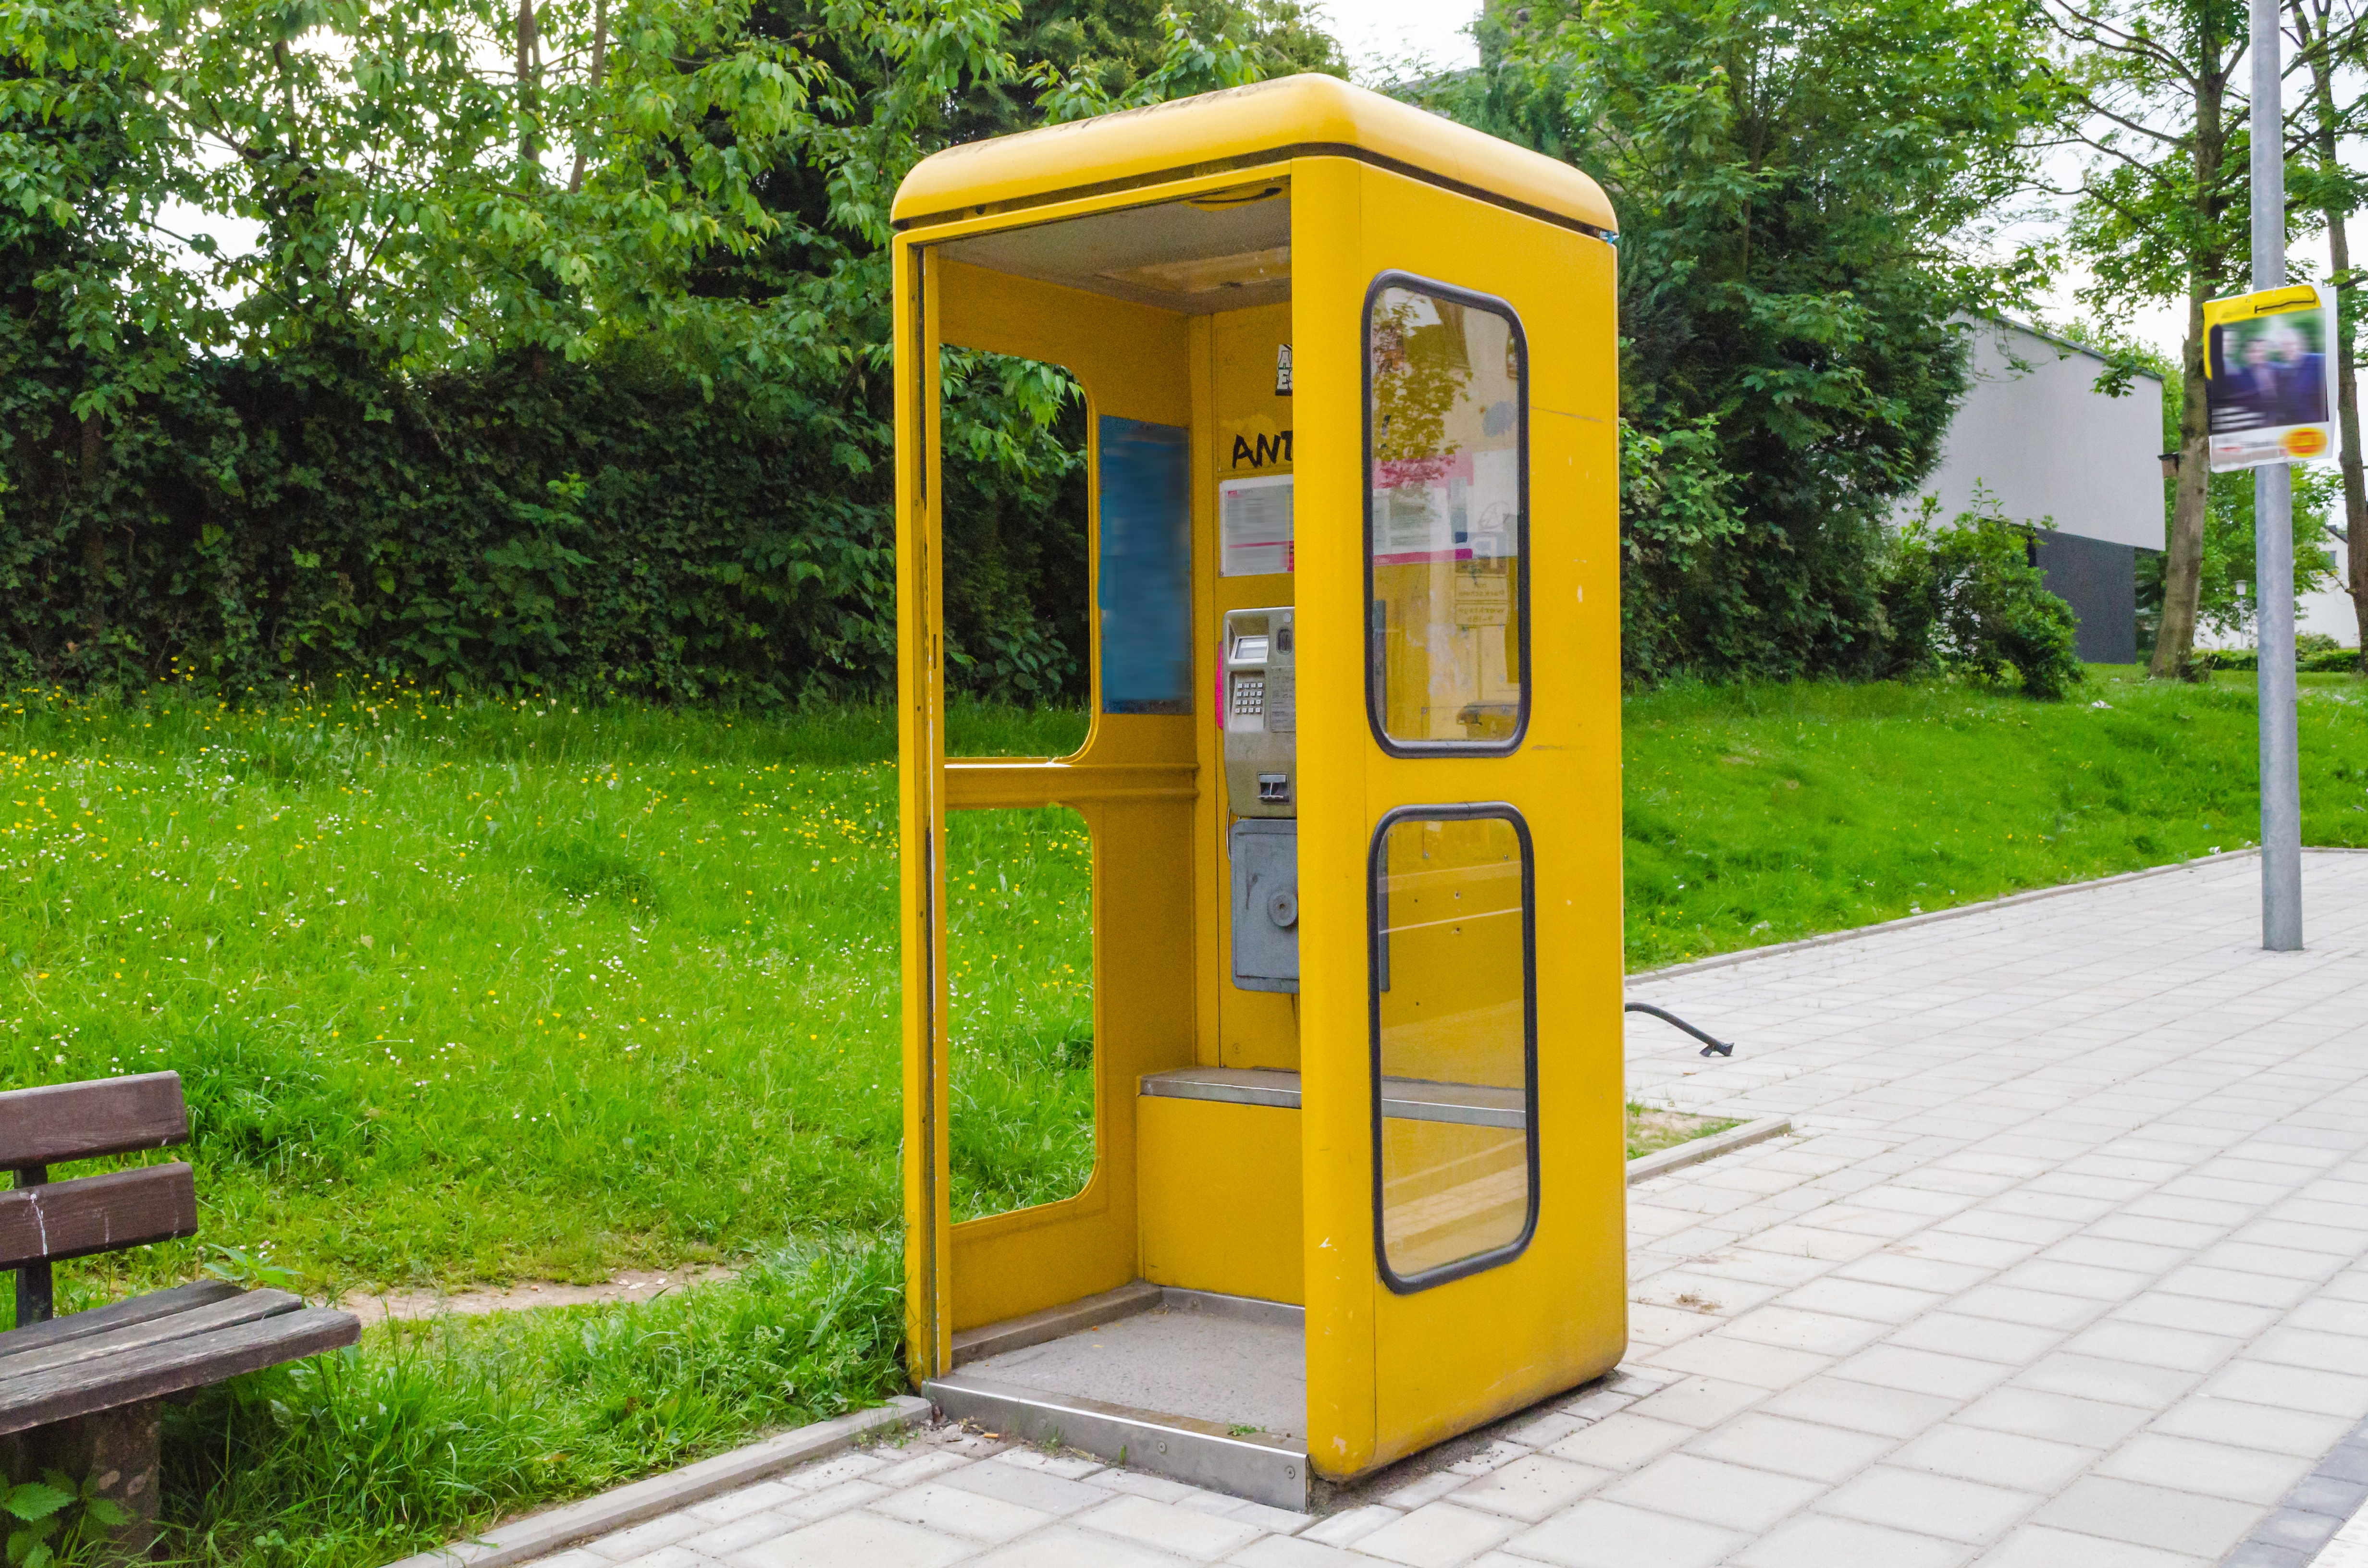
post, play, old, city, phone, telephone, yellow, public space, playground, call, payphone, emergency, telekom, phone booth, dispensary, telephone booth, human settlement, outdoor structure, outdoor play equipment